Asphalt concrete

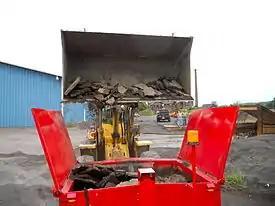
Chunks of Reclaimed Asphalt Pavement (RAP) are deposited for recycling.

Asphalt deterioration can include crocodile cracking, potholes, upheaval, raveling, bleeding, rutting, shoving, stripping, and grade depressions. In cold climates, frost heaves can crack asphalt even in one winter. Filling the cracks with bitumen is a temporary fix, but only proper compaction and drainage can slow this process.